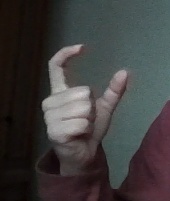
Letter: nun